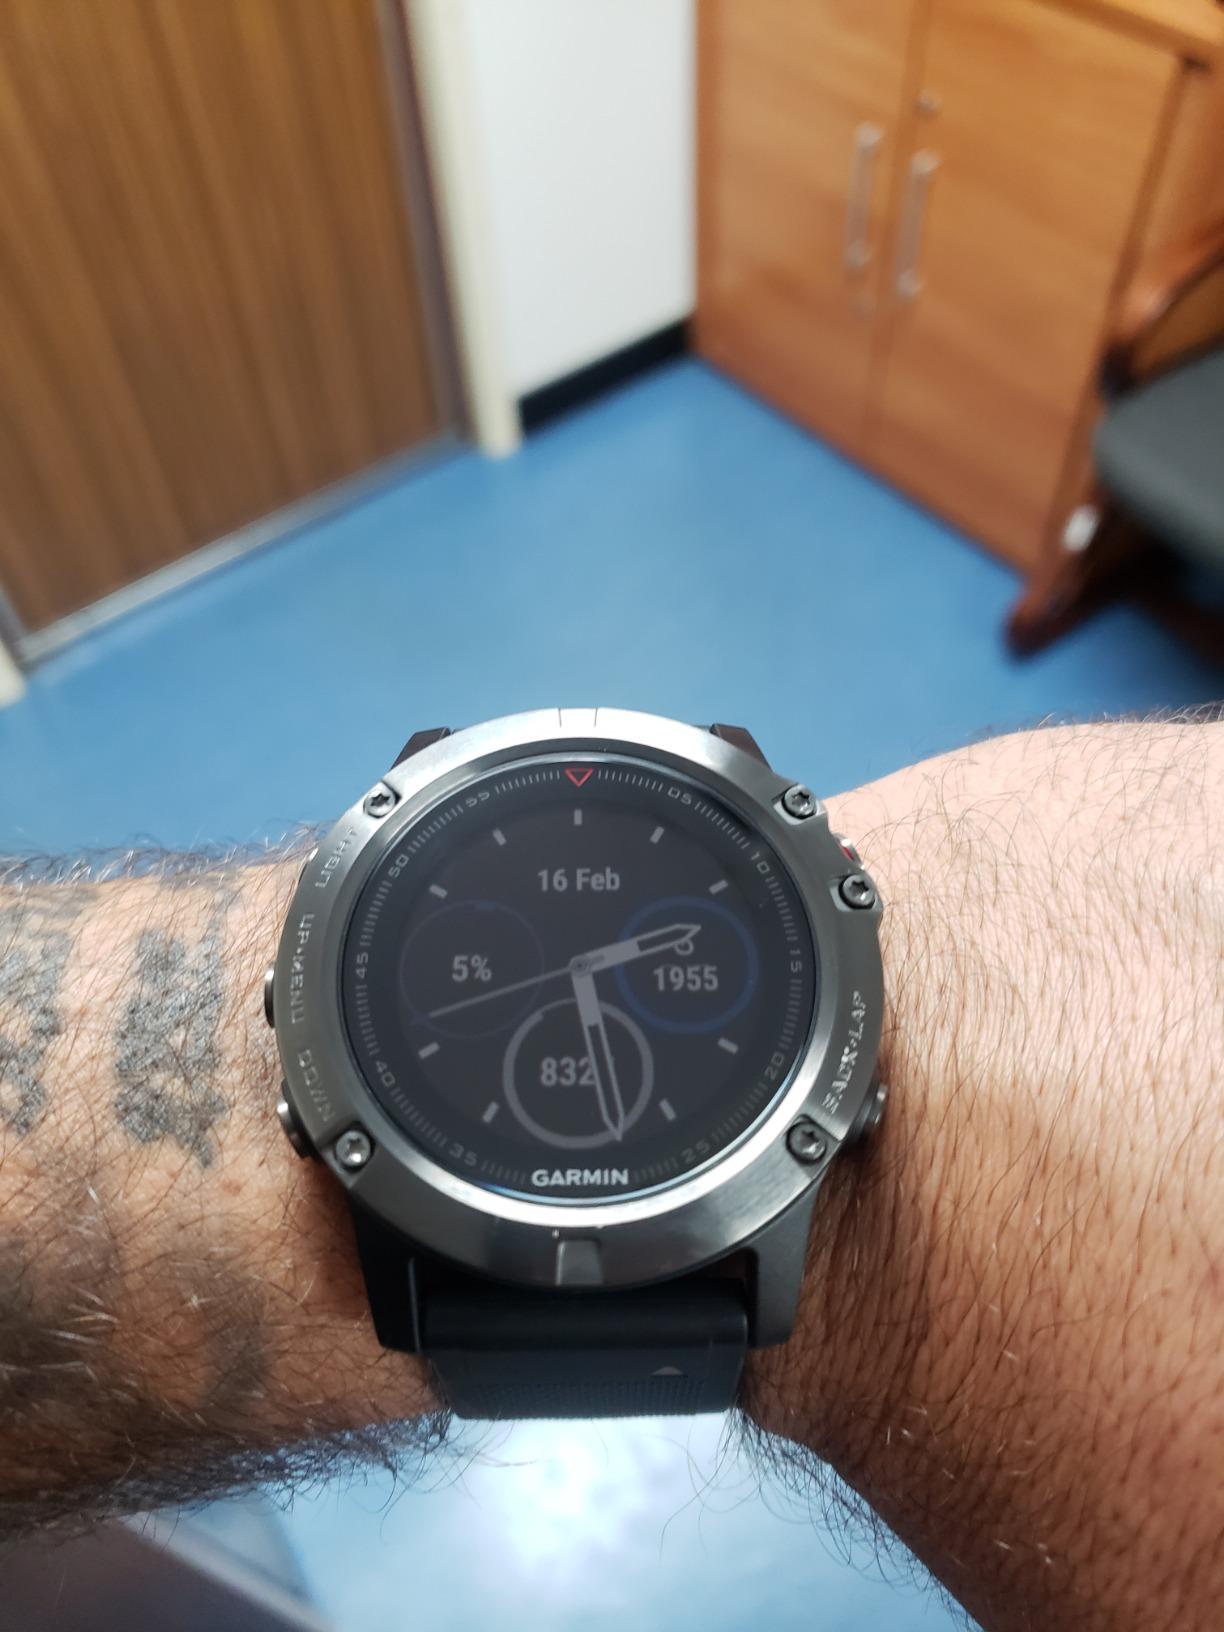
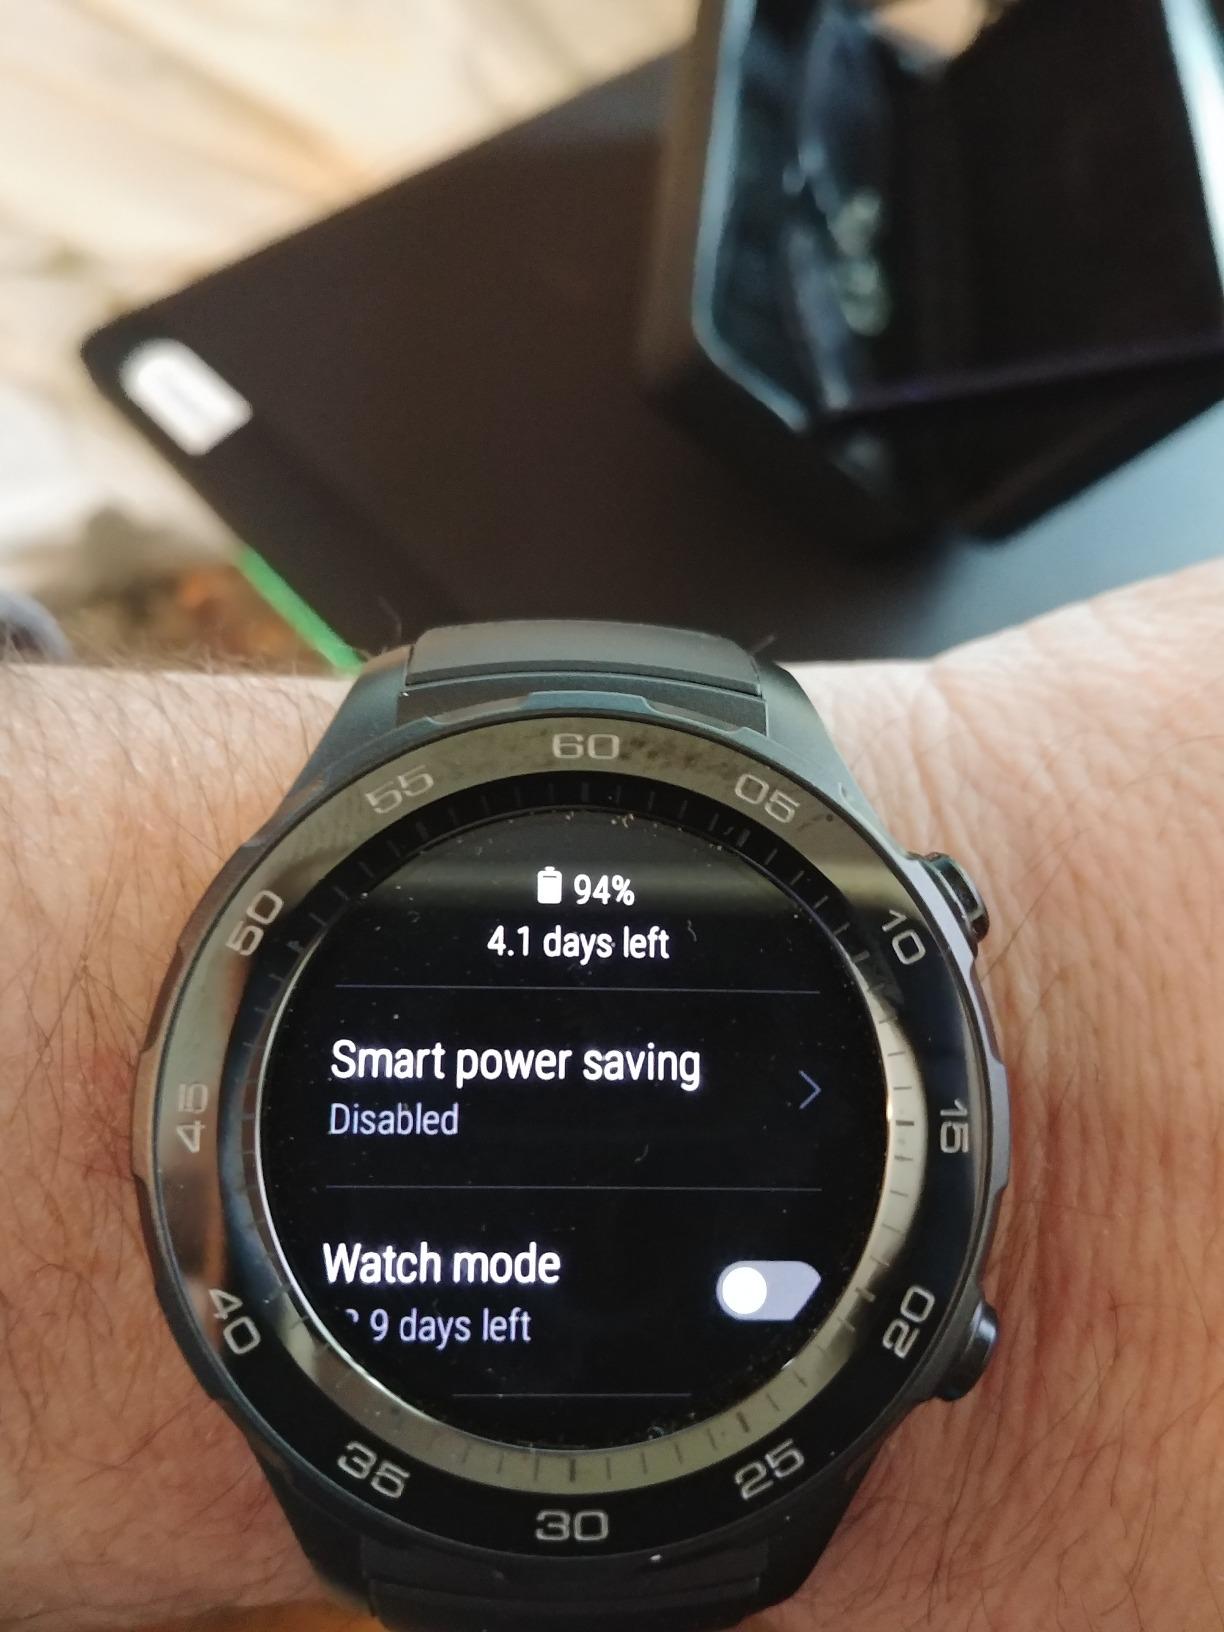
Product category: smartwatch
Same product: no